Eland armoured car

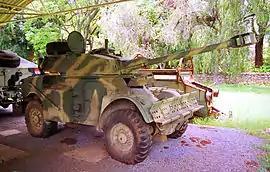
Eland-90 in Zimbabwean tigerstripe camouflage. What its firepower could do to the thinly armoured BTR-152 was gruesomely demonstrated at Entumbane in 1981.

As Rhodesian hopes for an eminent victory in the bush war quickly faded in the wake of Operation Miracle, the government acceded to a constitutional conference, mediated by the United Kingdom, with the senior insurgent leadership. The conference concluded after forty-seven plenary sessions with agreements on a phased political transition, a constitutional conference including the insurgent factions, and a ceasefire on 15 December 1979. Recognising that its Rhodesian allies were politically moribund, the South African government began withdrawing its support. It also demanded the return of the Eland armoured cars and hundreds of FN MAG machine guns supplied to Rhodesia on ostensibly permanent loan. A senior general officer in the Rhodesian Army was appointed to make the necessary arrangements. Just prior to the country's 1980 elections, the STU Eland-60s were driven directly across the border. Most of the RhACR Eland-90s were loaded onto tank transporters and trucked back to South Africa as well. However, this process had not yet been completed when the political transition period ended and Rhodesia obtained internationally recognised sovereignty as Zimbabwe, under a new regime dominated by the former insurgent leadership. The repatriation of the armoured cars was abruptly terminated, leaving a handful of Eland-90s in the possession of the fledgling Zimbabwe National Army (ZNA). The number of Elands inherited by the ZNA is disputed, with some sources citing sixteen and others twenty-eight.